Ticiana Villas Boas

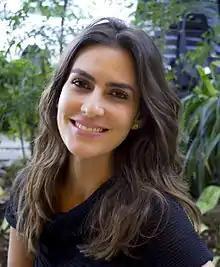
Villas Boas in 2013

Ticiana Tanajura Villas Boas Batista, best known as Ticiana Villas Boas (born November 22, 1980) is a Brazilian journalist and TV host.